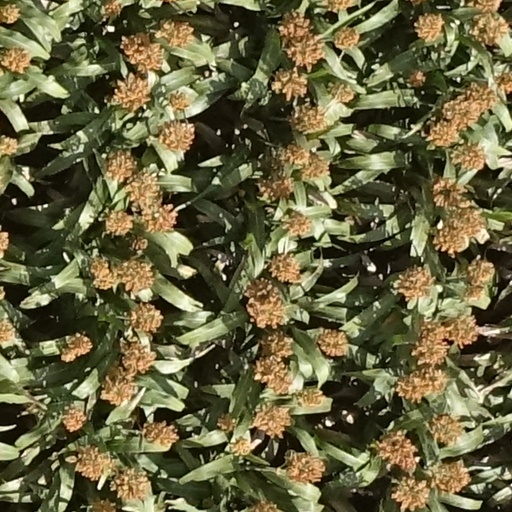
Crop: sorghum